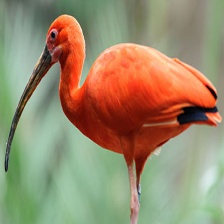
Species: SCARLET IBIS
Scientific name: EUDOCIMUS RUBER